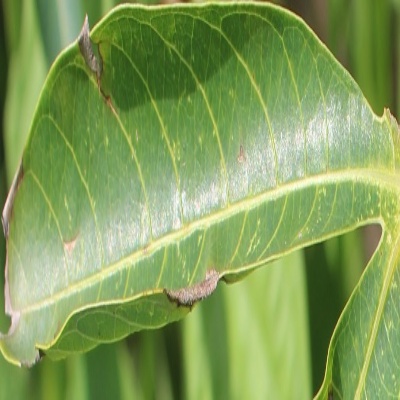
Crop: Cassava
Condition: bacterial blight